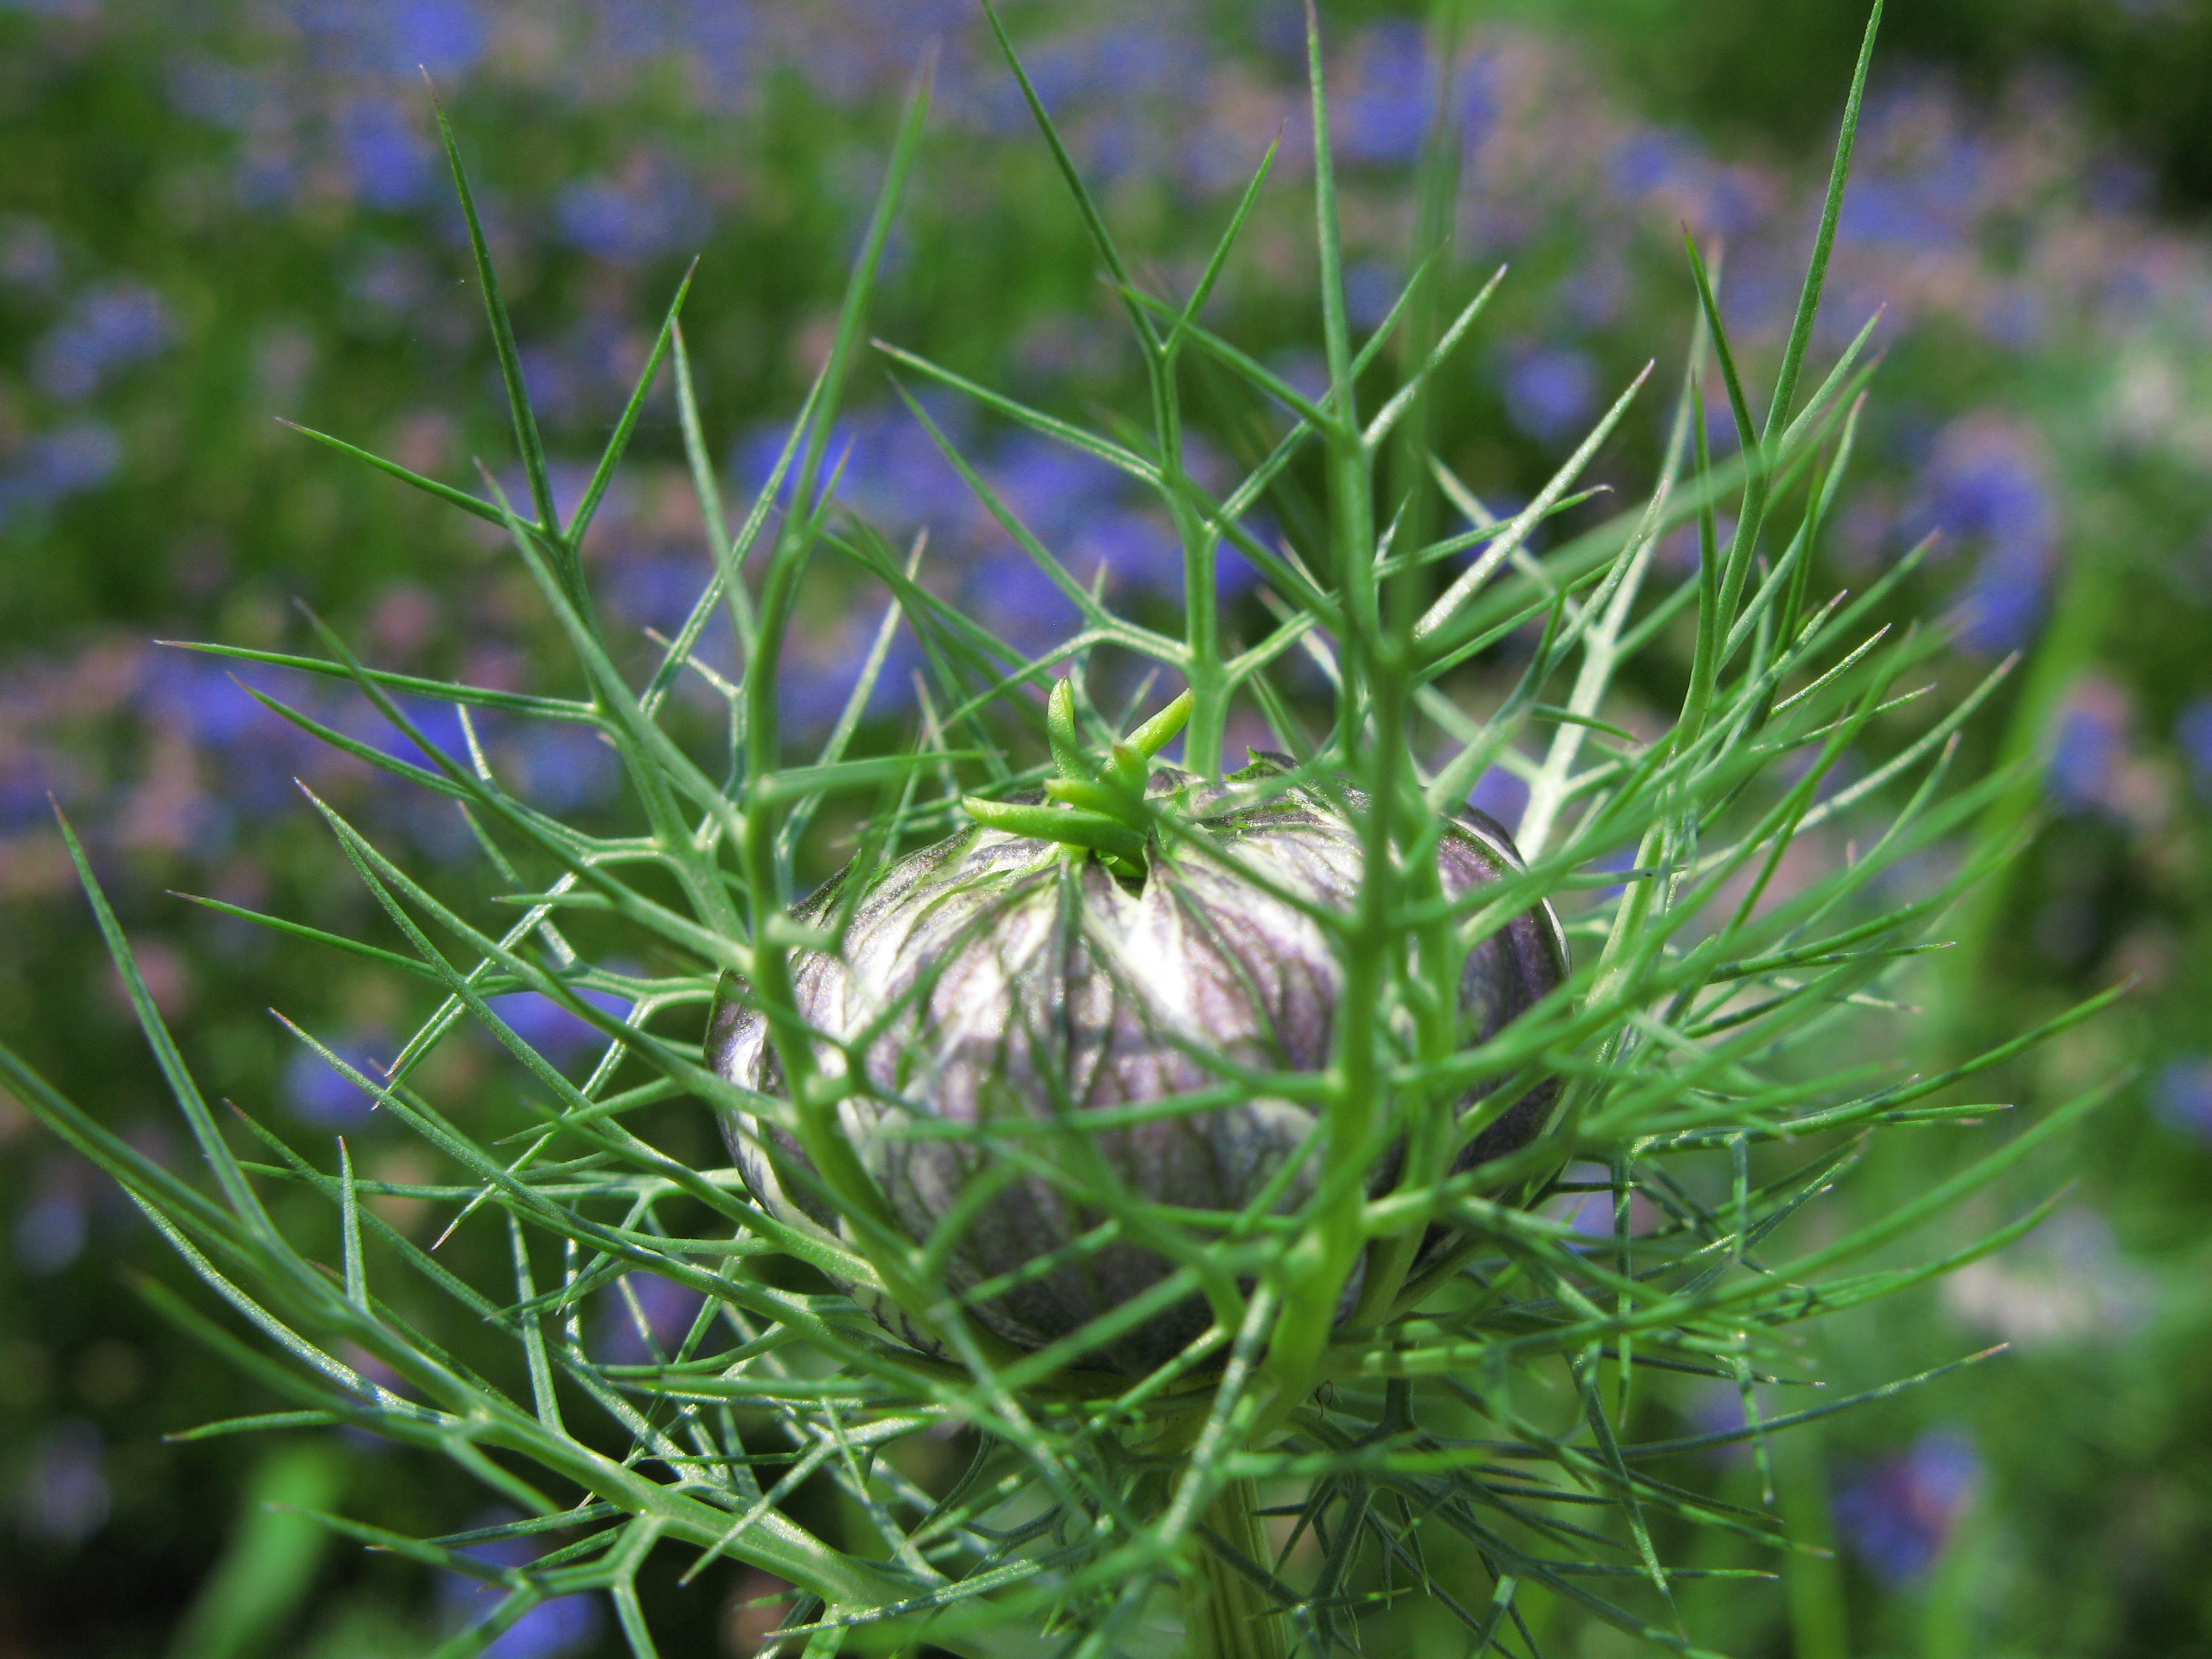
grass, plant, white, meadow, prairie, flower, high, herb, flora, lavender, wildflower, hires, sativa, hi, res, resolution, g7, nigella, loveinamist, damascena, devilinabush, rosemary, flowering plant, bellflower family, grass family, land plant, english lavender, french lavender